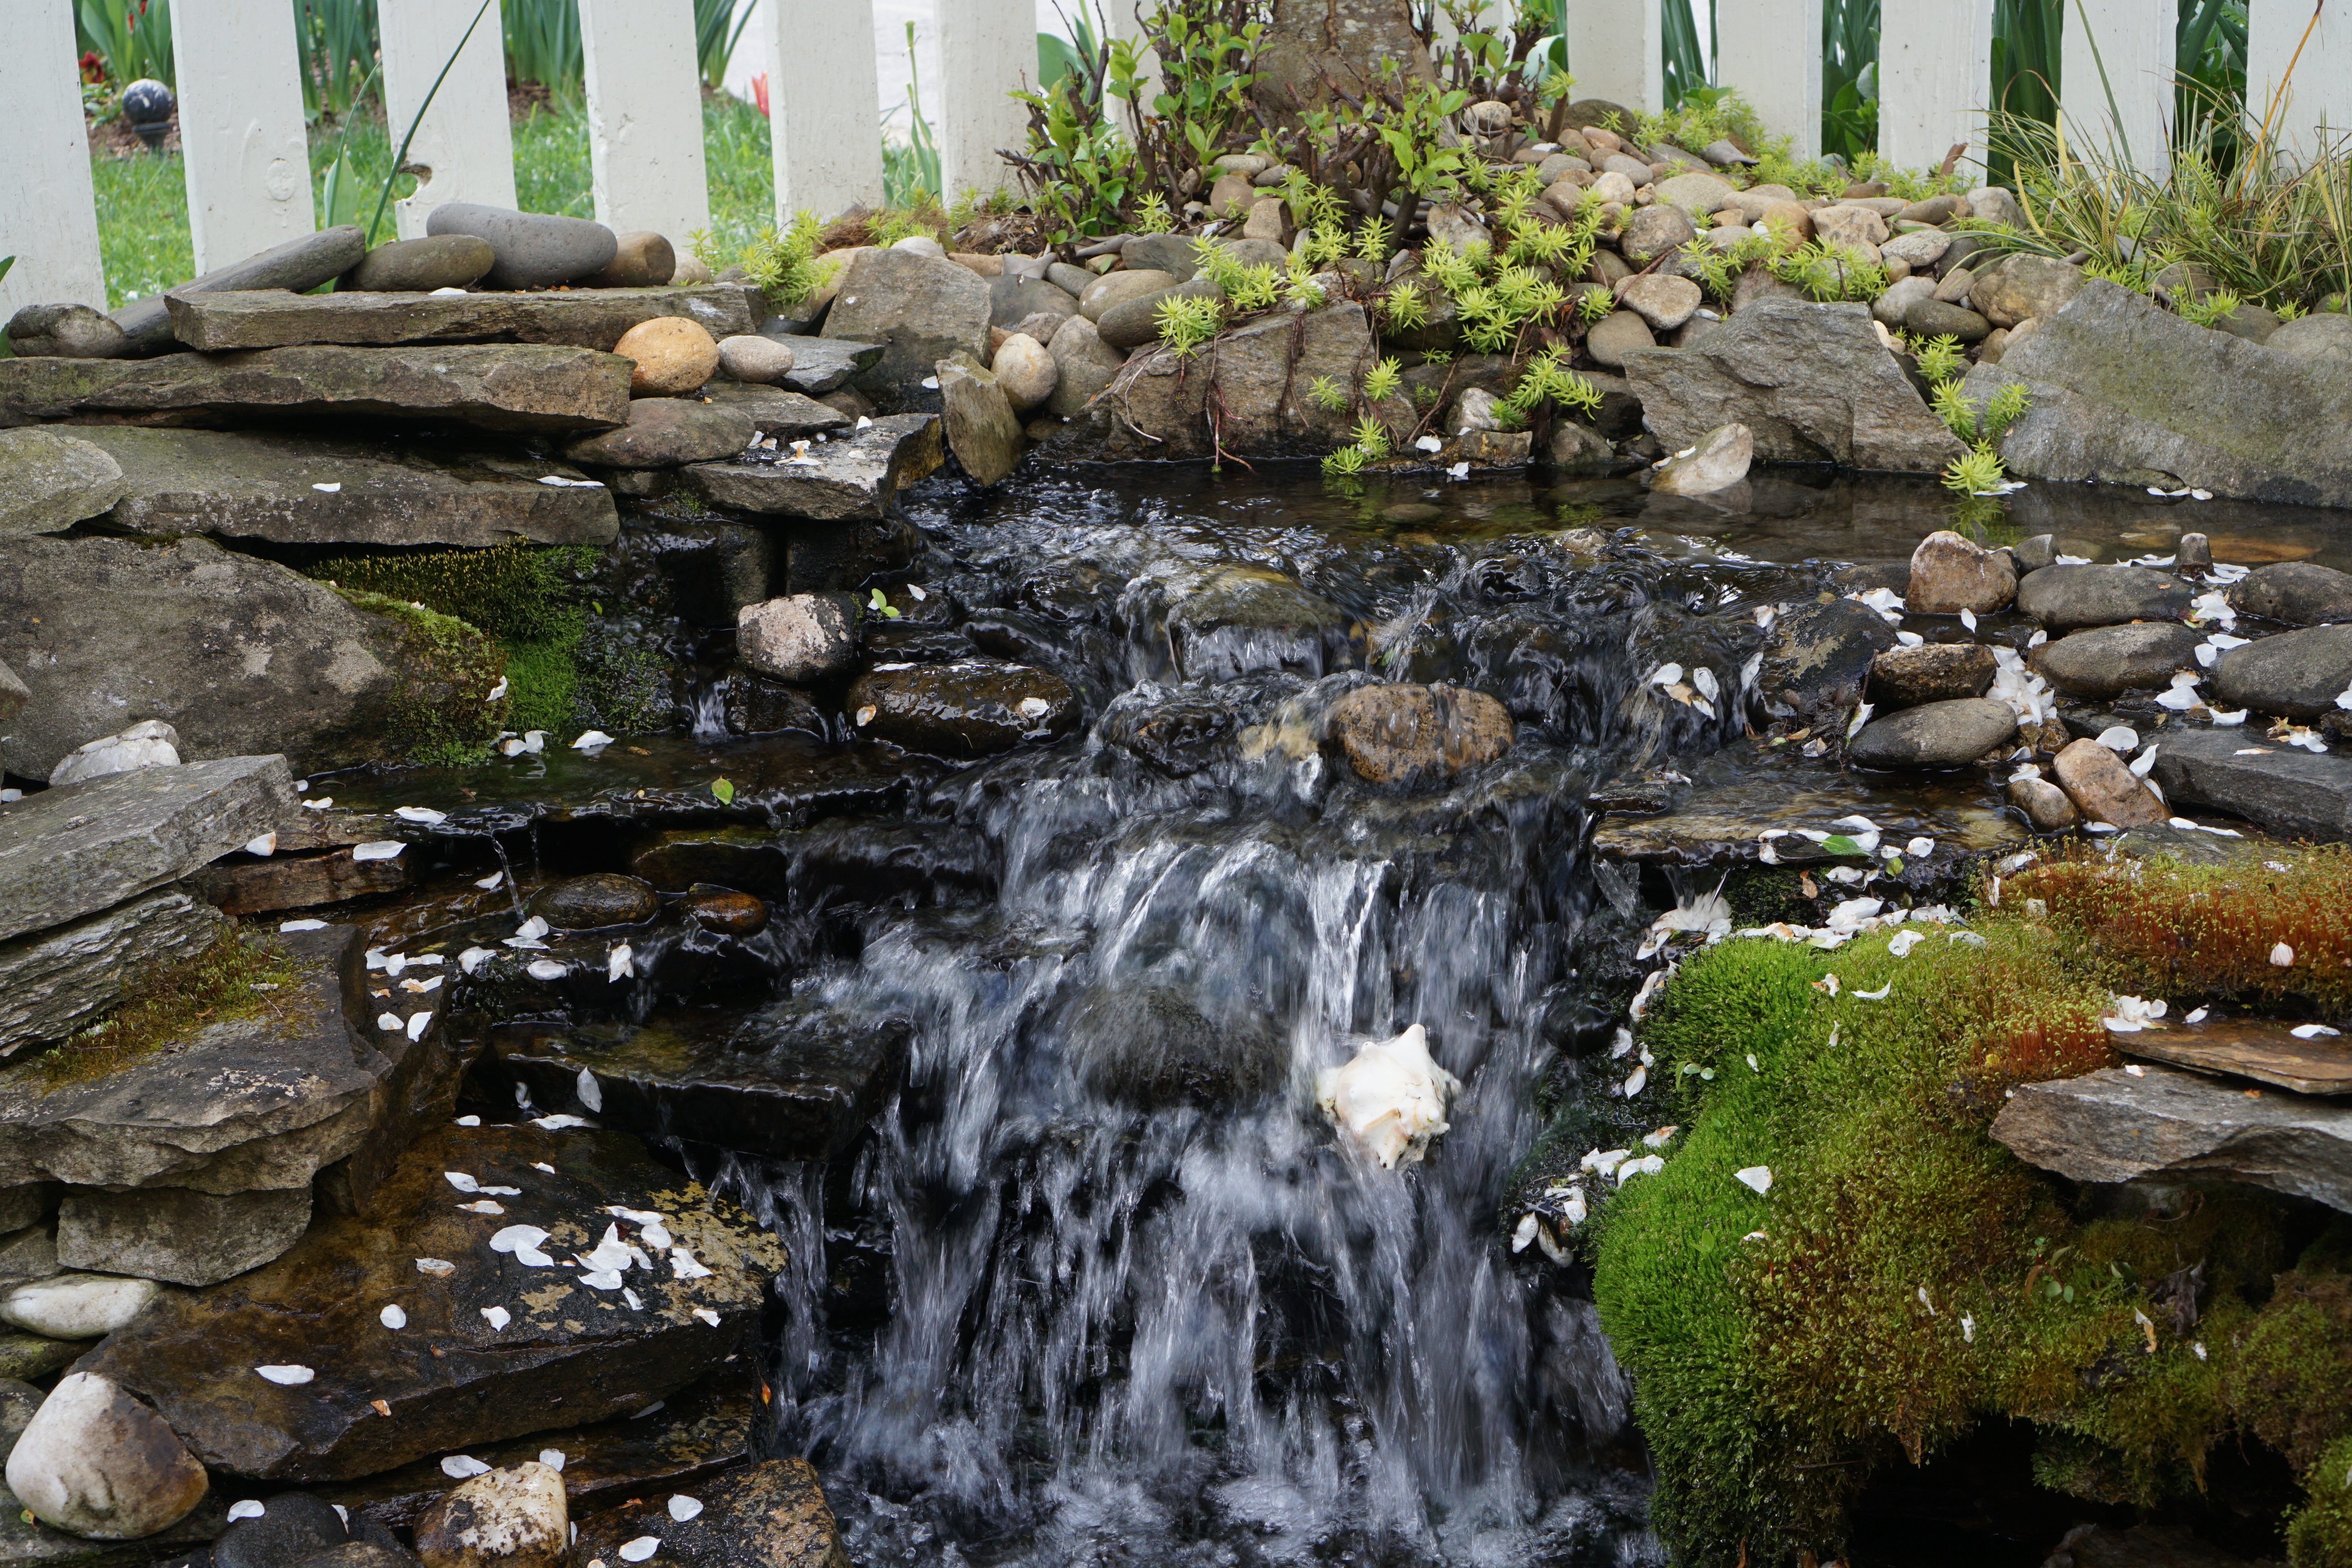
rock, waterfall, pond, stream, backyard, botany, garden, body of water, water feature, watercourse